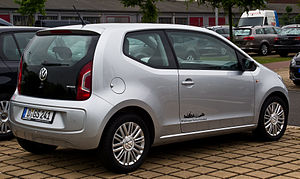
Volkswagen up! / Modelhistorie / Varianter
Volkswagen up! er en mikrobil fra Volkswagen. Den tilhører New Small Family-serien og er i Europa efterfølger for Volkswagen Fox. Produktionen startede i december 2011, og bilen kom på markedet i Tyskland den 3. december 2011 og i hele Europa i april 2012.